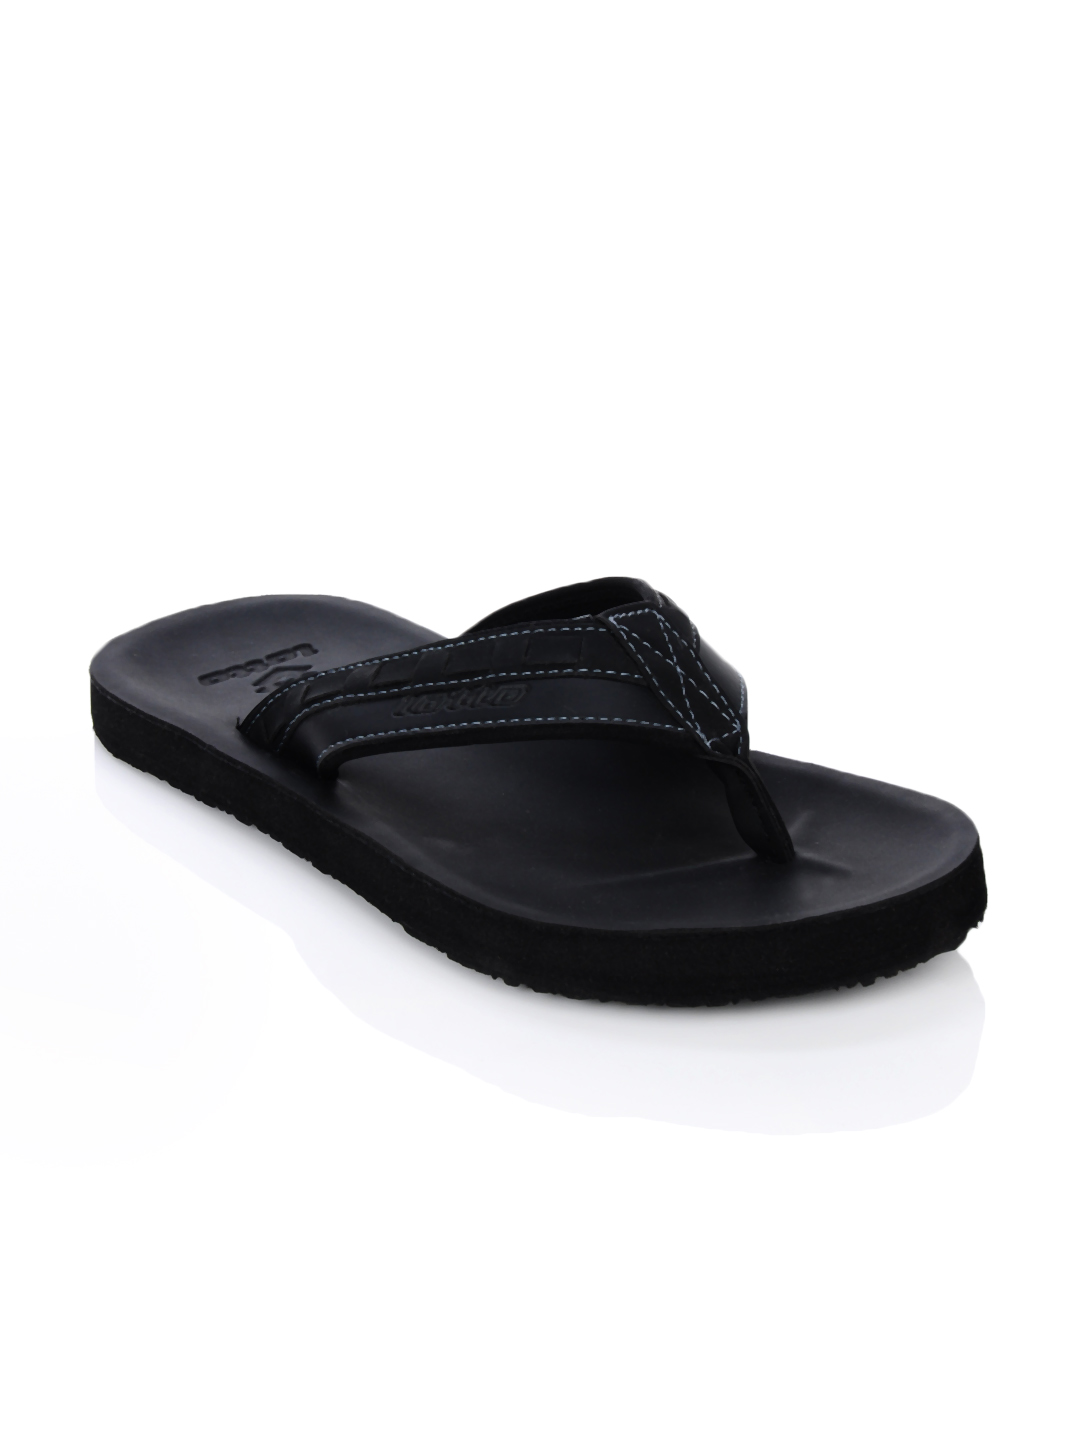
Lotto Men Caesar Slide Black Flip Flops
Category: Footwear / Flip Flops / Flip Flops
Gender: Men
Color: Black
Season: Summer 2012
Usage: Casual